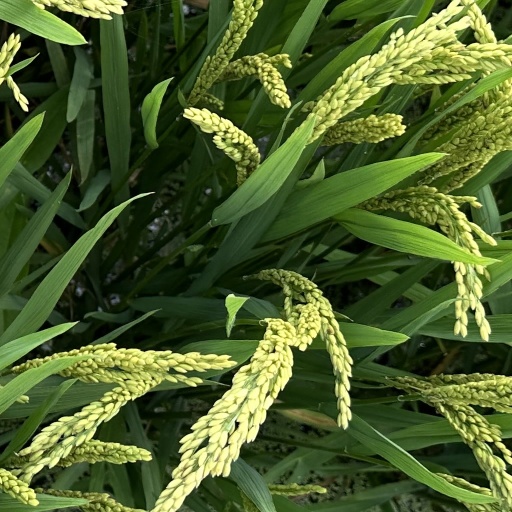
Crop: rice